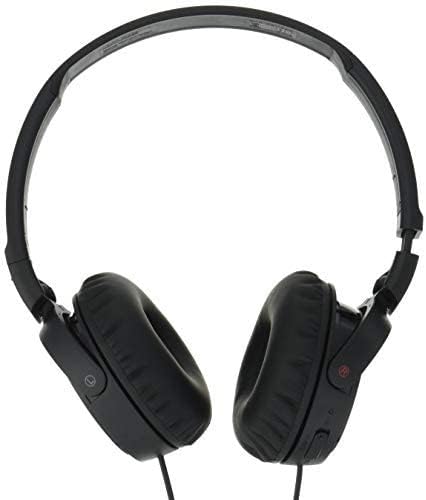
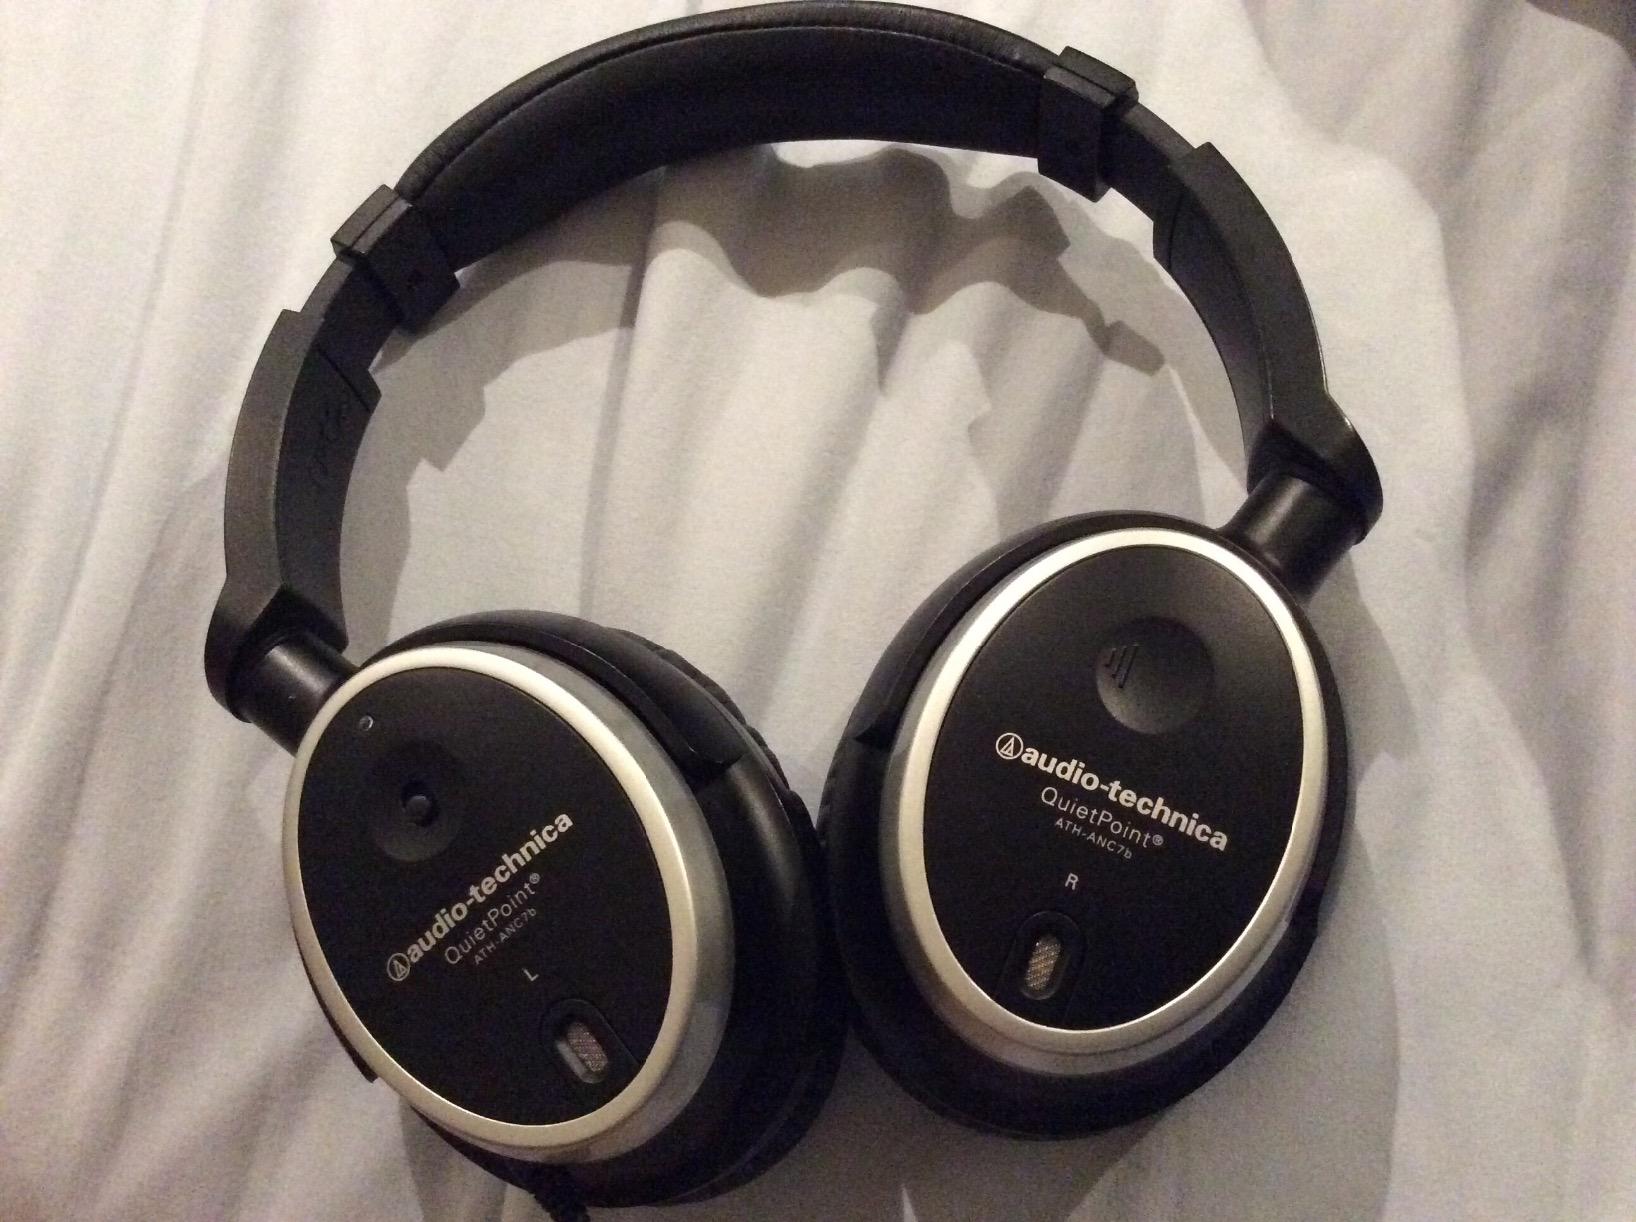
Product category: headphones
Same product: no